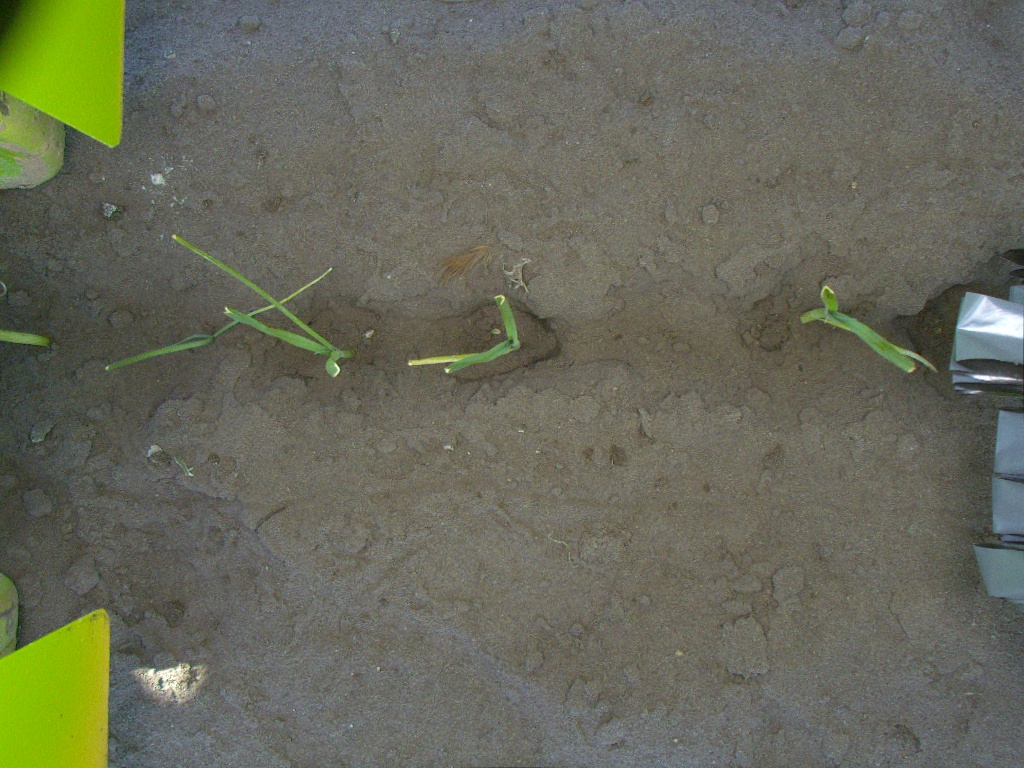
Crop: leek
Objects: stem_leek, stem_leek, stem_leek, stem_leek, stem_leek, leek, leek, leek, leek, leek